Chile triple junction

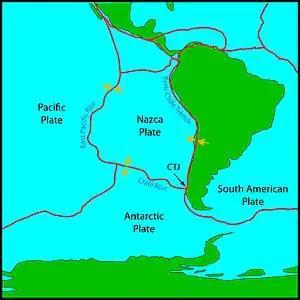
Chile triple junction (CTJ)

The Chile triple junction (or Chile margin triple junction) is a geologic triple junction located on the seafloor of the Pacific Ocean off Taitao and Tres Montes Peninsula on the southern coast of Chile. Here three tectonic plates meet: the South American plate, the Nazca plate and the Antarctic plate. This triple junction is unusual in that it consists of a mid-oceanic ridge, the Chile Rise, being subducted under the South American plate at the Peru–Chile Trench. The Chile triple junction is the boundary between the Chilean Rise and the Chilean margin, where the Nazca, Antarctic, and South American plates meet at the trench.